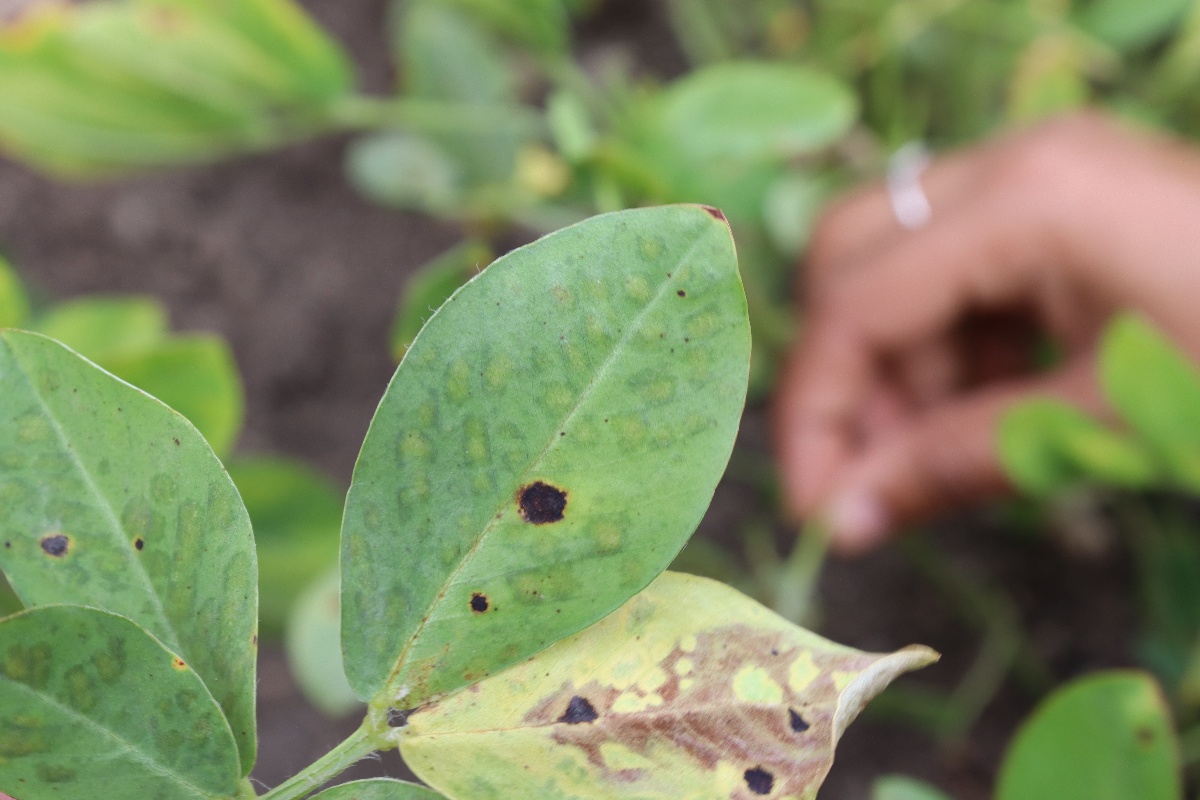
Label: rust